Cheongna Dalton School

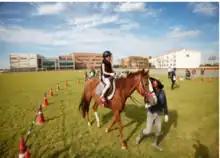
Horseback riding club

At the end of every Wednesday and Friday, there are clubs such as Fencing Club, Horseback Riding Club, and Film Club where elementary students can attend. In addition, the school provides sport activities such as basketball, soccer and swimming. The education of the school in the musical area is developed by the middle and high school orchestra. In addition, the school provides service learning projects. The school also offers the Winter school program for the elementary and the middle school students. After school programs(known as ASPs) include Drama Club, swimming, dancing, and horseback riding.